Headspace Guide to Sleep

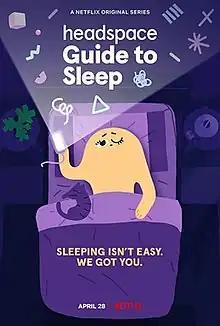
Promotional poster

Headspace Guide to Sleep is a 2021 animated docuseries created for Netflix in collaboration with Headspace. The seven-part series explores the science behind getting healthy sleep and provides advice on how to do so. Each episode ends with a guided relaxation to help prepare you for sleep. It was released on April 28, 2021.